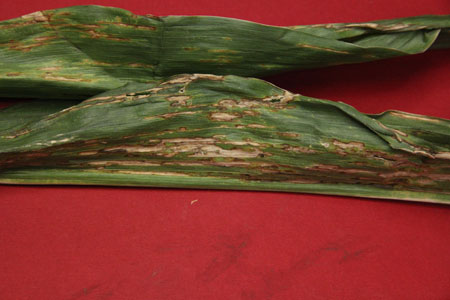
Labels: Corn leaf blight, Corn leaf blight